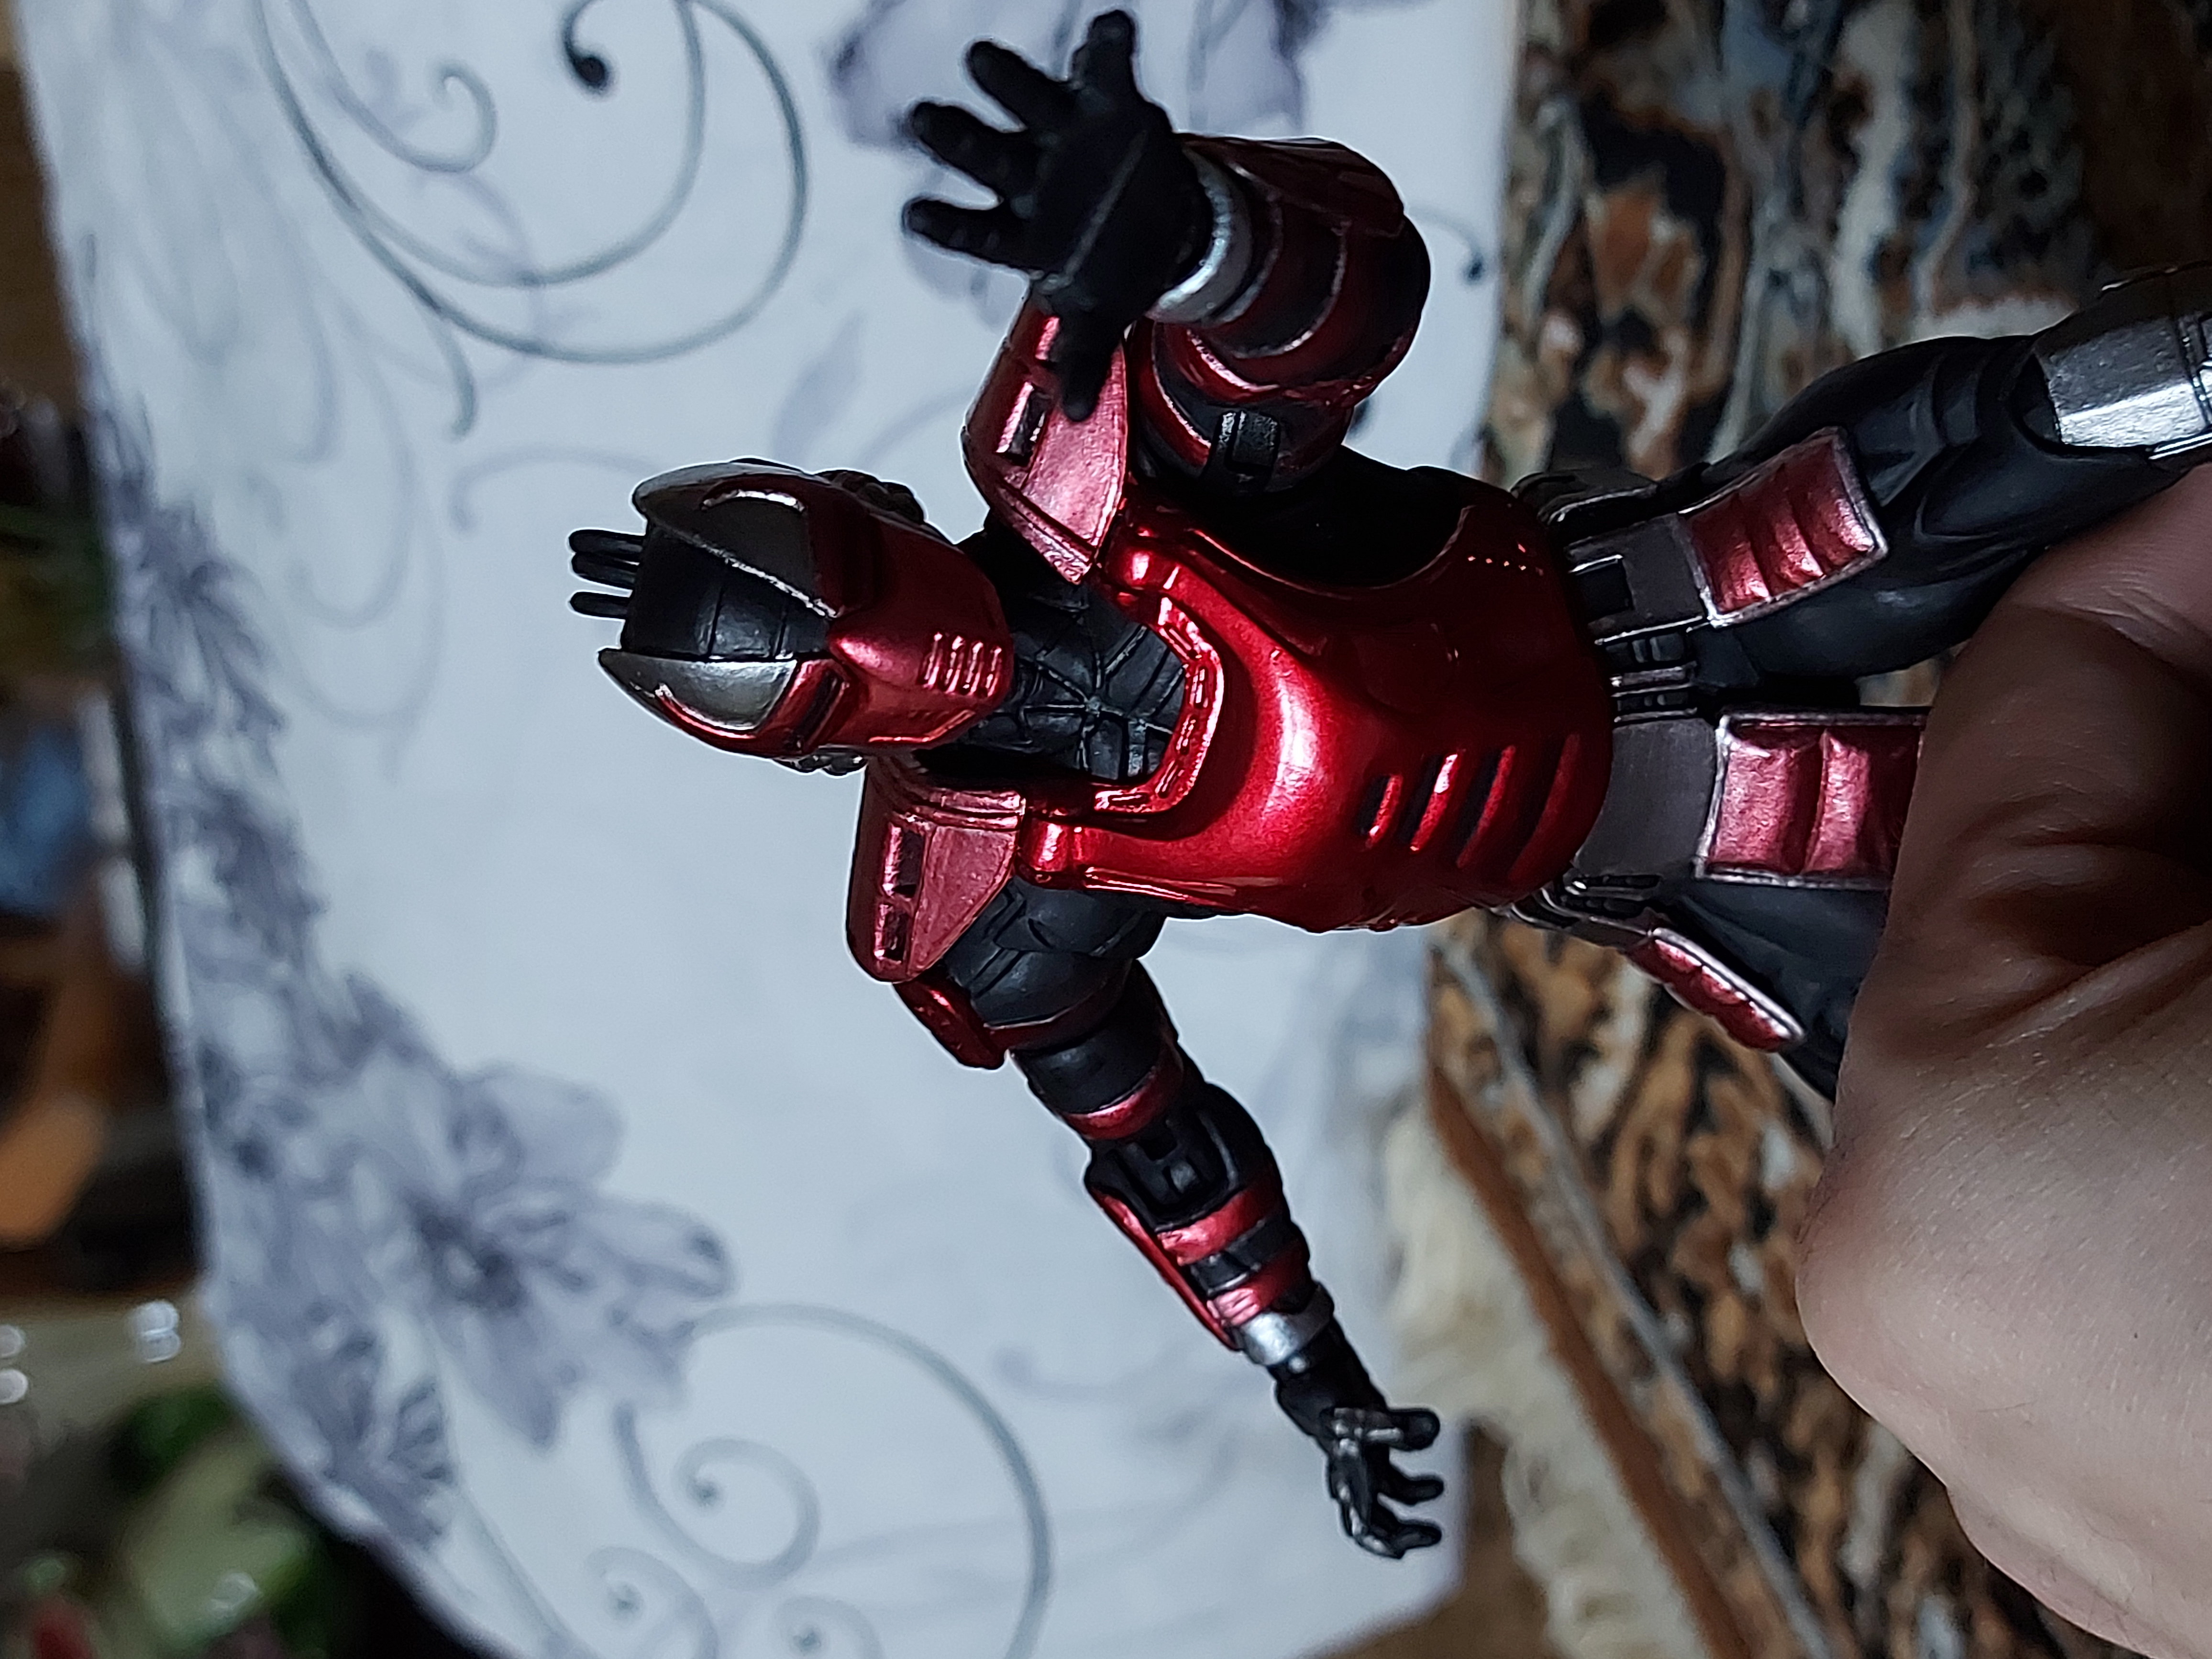
Shokan, storm, collectibles, warrior, fighter, action, figure, sleeve, bicycle part, toy, bicycle handlebar, human leg, carmine, magenta, thigh, fictional character, glove, personal protective equipment, action figure, tree, knee, recreation, fashion accessory, font, pattern, fiction